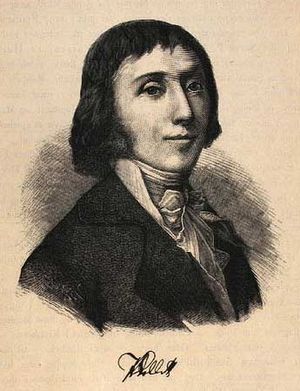
Peter Collett (1767-1823)
Peter Collett (1767-1823)
Peter Collett (1767-1823), dansk jurist, godsejer og forfatter
Peter Collett var hof- og stadsretsassessor.